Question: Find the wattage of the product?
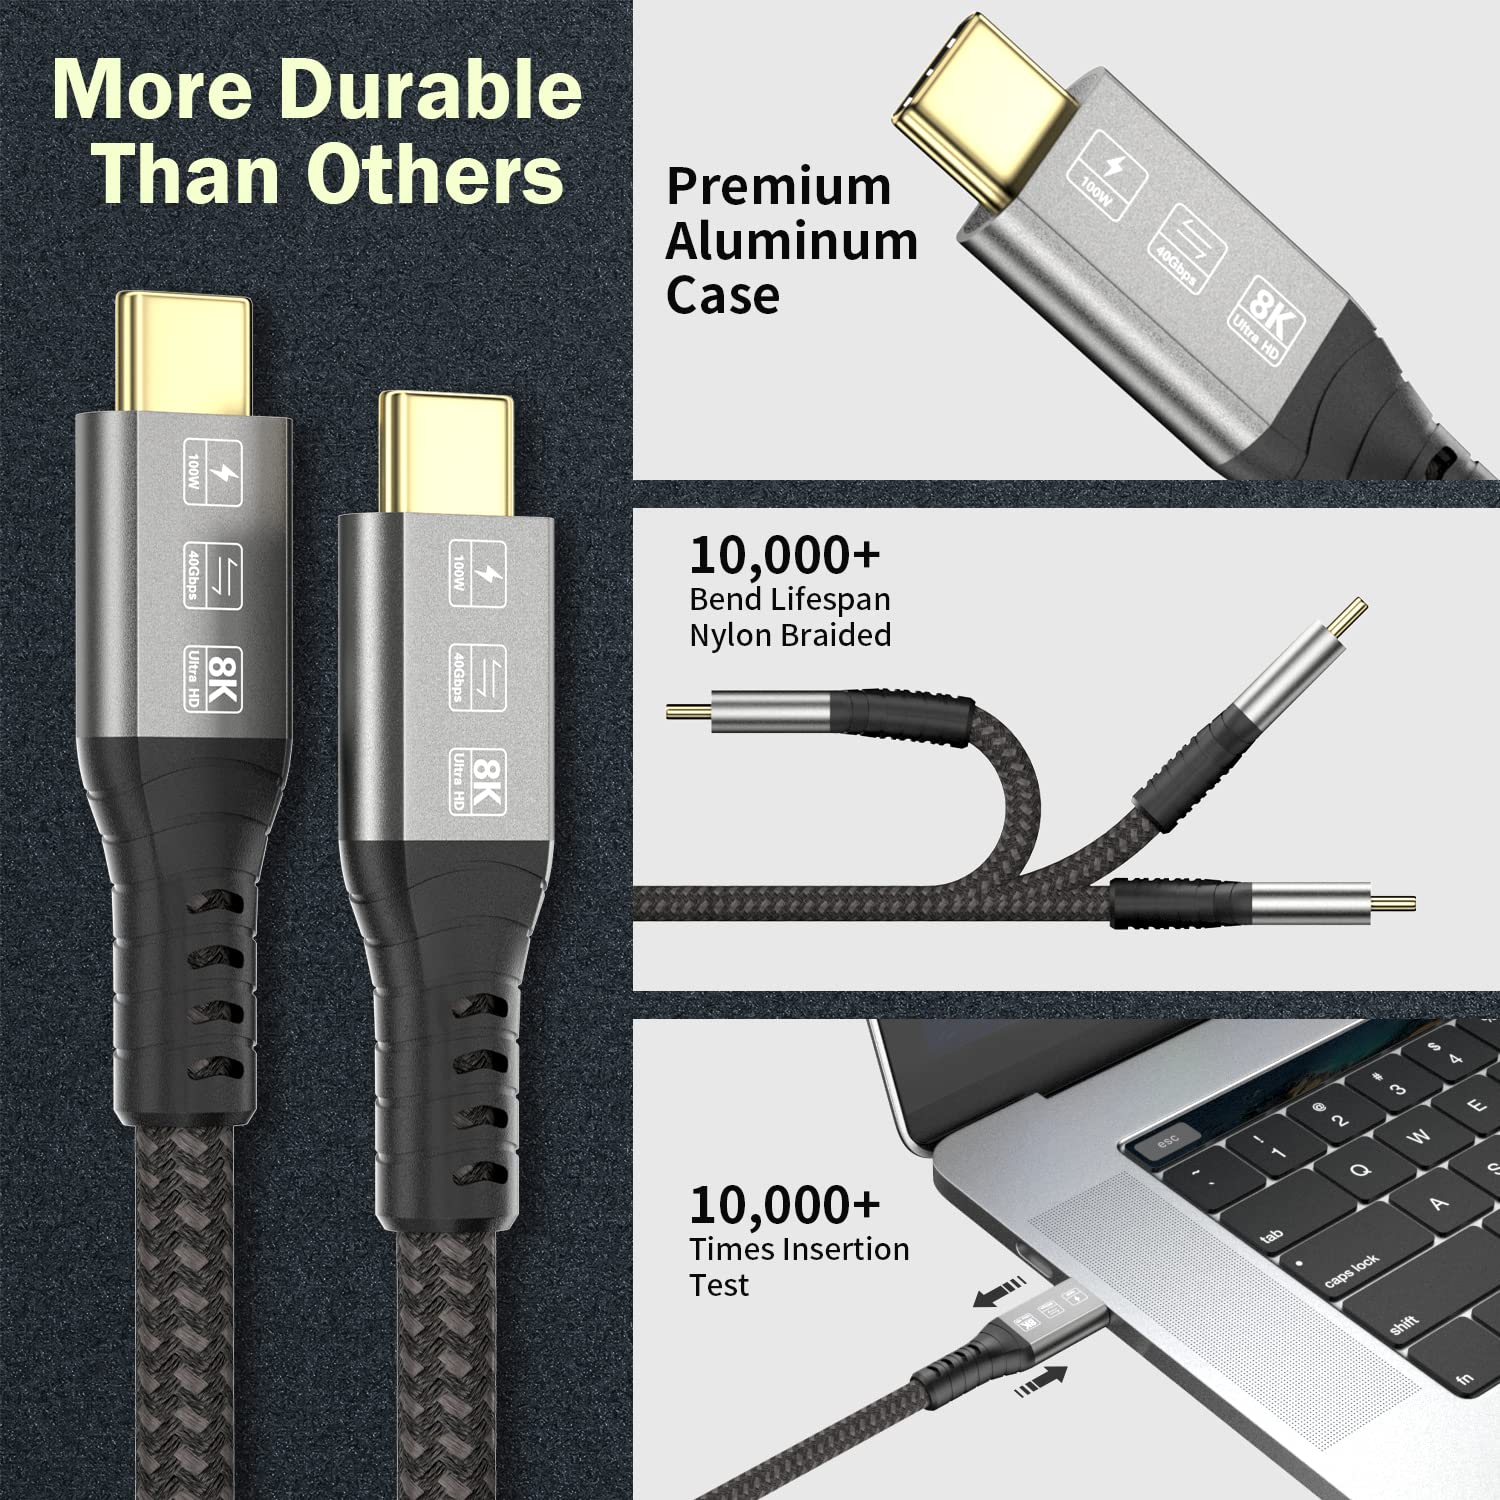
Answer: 100.0 watt